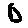
Label: 0